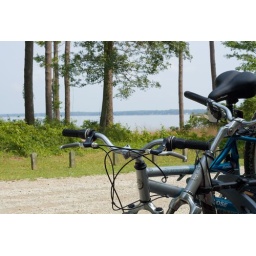
We were unloading the bikes from the bike rack at the National Forest in NC.